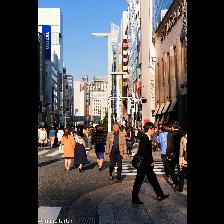
Label: Human